Tender (rail)

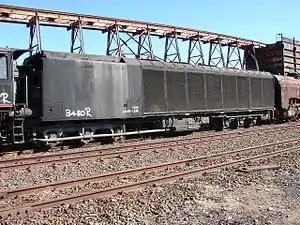
Type CZ condensing tender from South African Railways Class 25 condensing steam locomotive no. 3480, with its large radiator section predominating

Condensing steam locomotives were designed to recycle exhaust steam by condensing it into feed water. The principal benefit is conservation of water, but the thermal efficiency of the engine is also increased, since much of the heat otherwise lost in the exhaust is used to preheat water injected into the boiler. In some cases condensing was employed simply to improve visibility by eliminating clouds of exhaust.